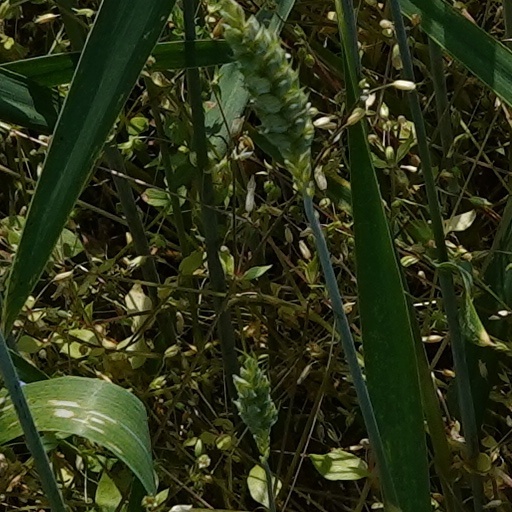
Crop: wheat